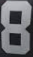
Number: 8